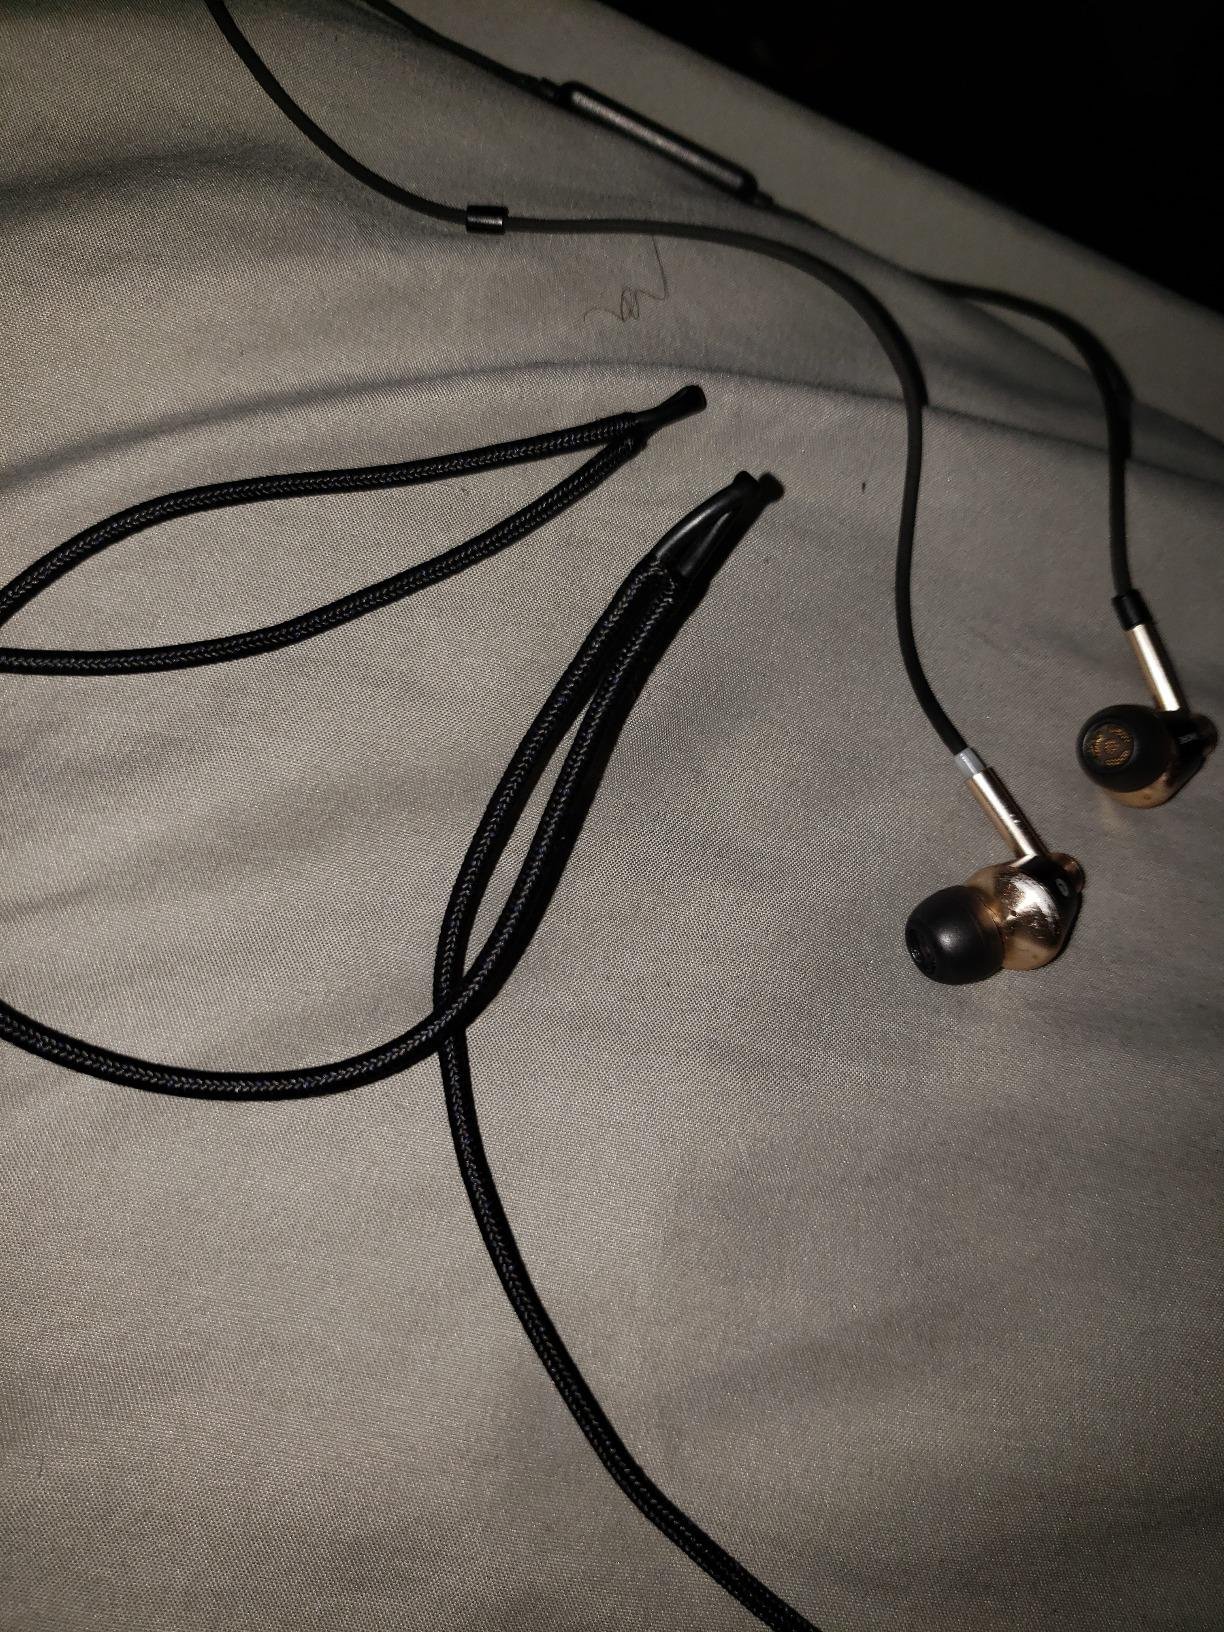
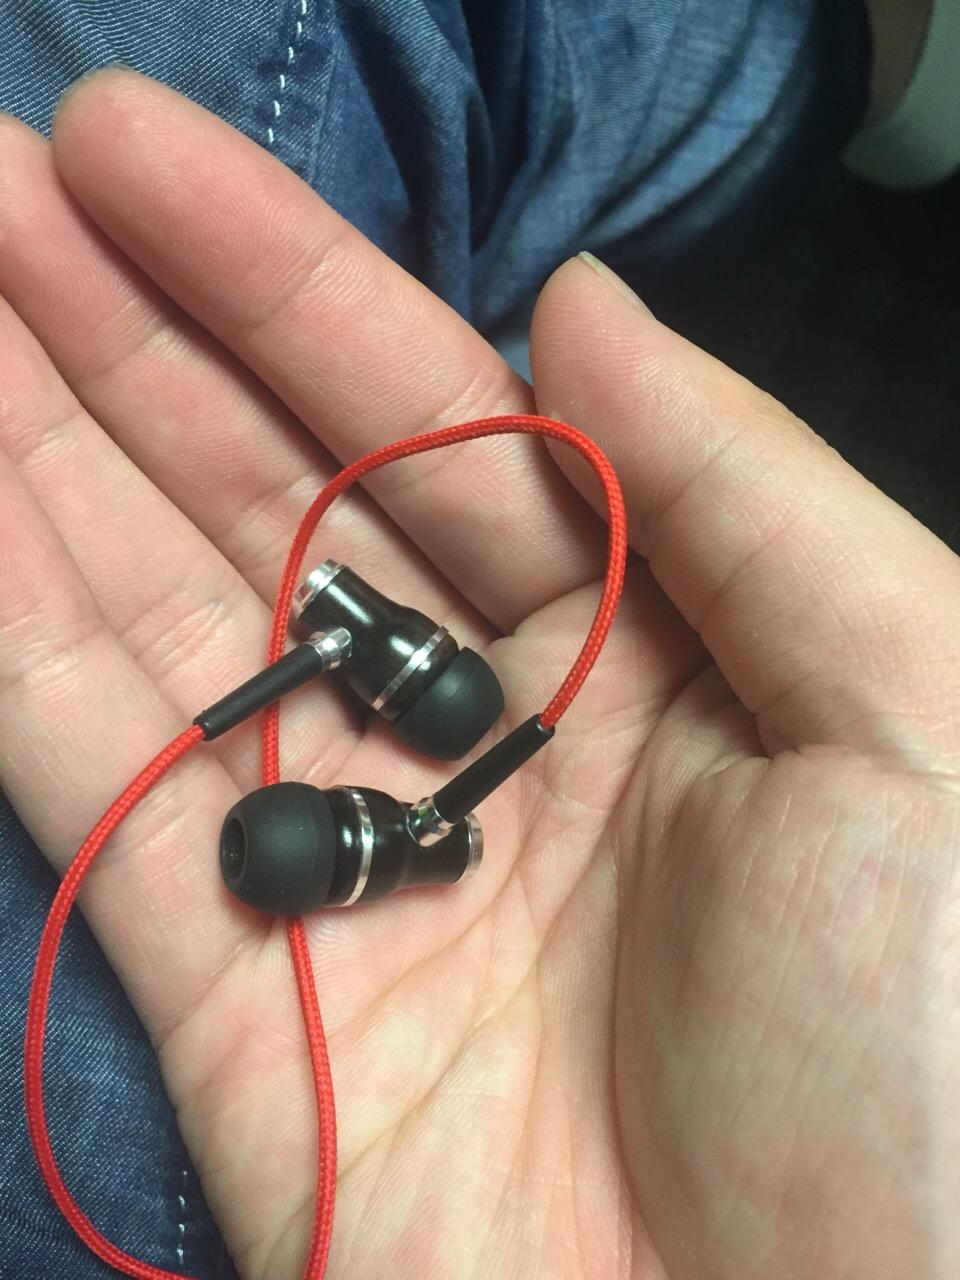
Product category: headphones
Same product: no